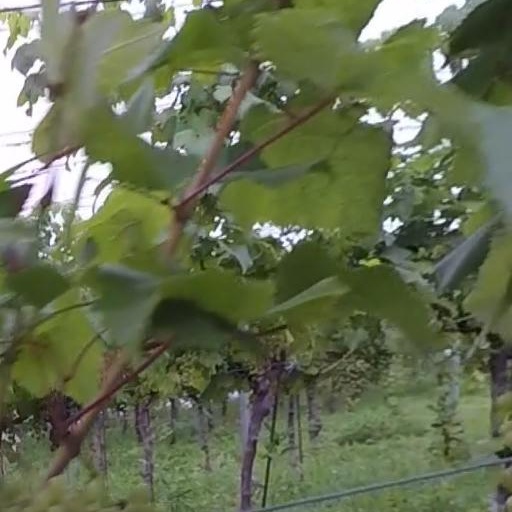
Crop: grape